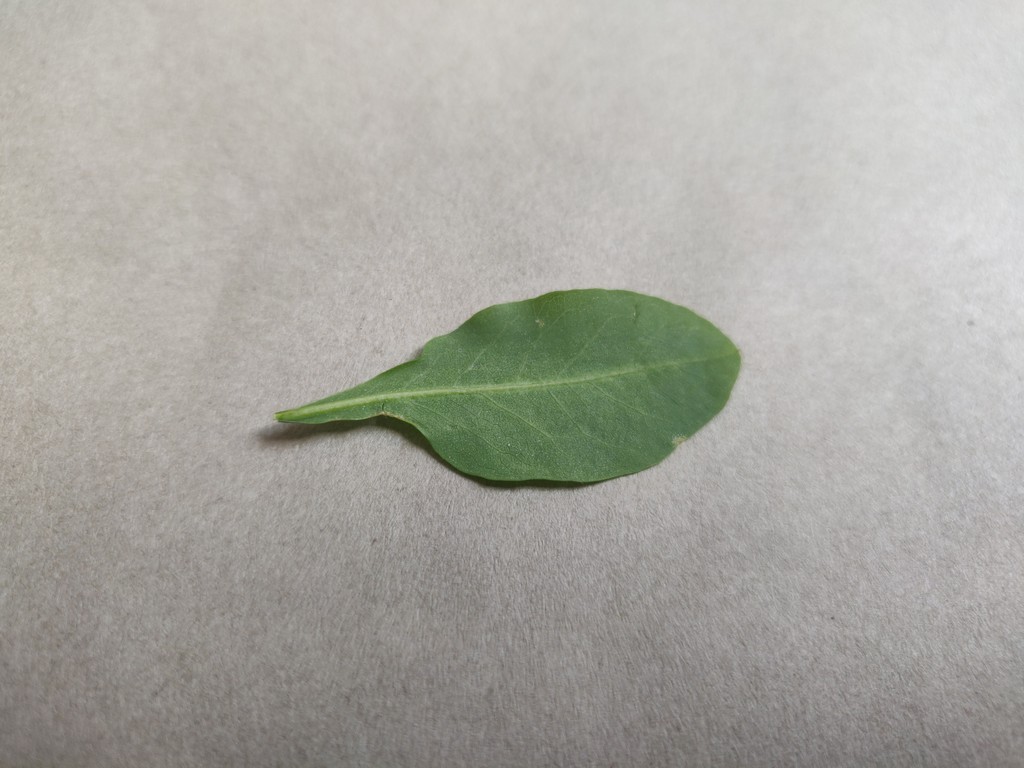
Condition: Healthy
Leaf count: single
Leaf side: back